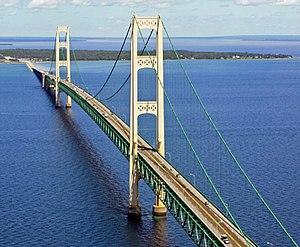
Cet article a pour vocation de présenter une liste de ponts remarquables aux États-Unis, soit par leurs caractéristiques dimensionnelles, soit par leur intérêt architectural ou historique.